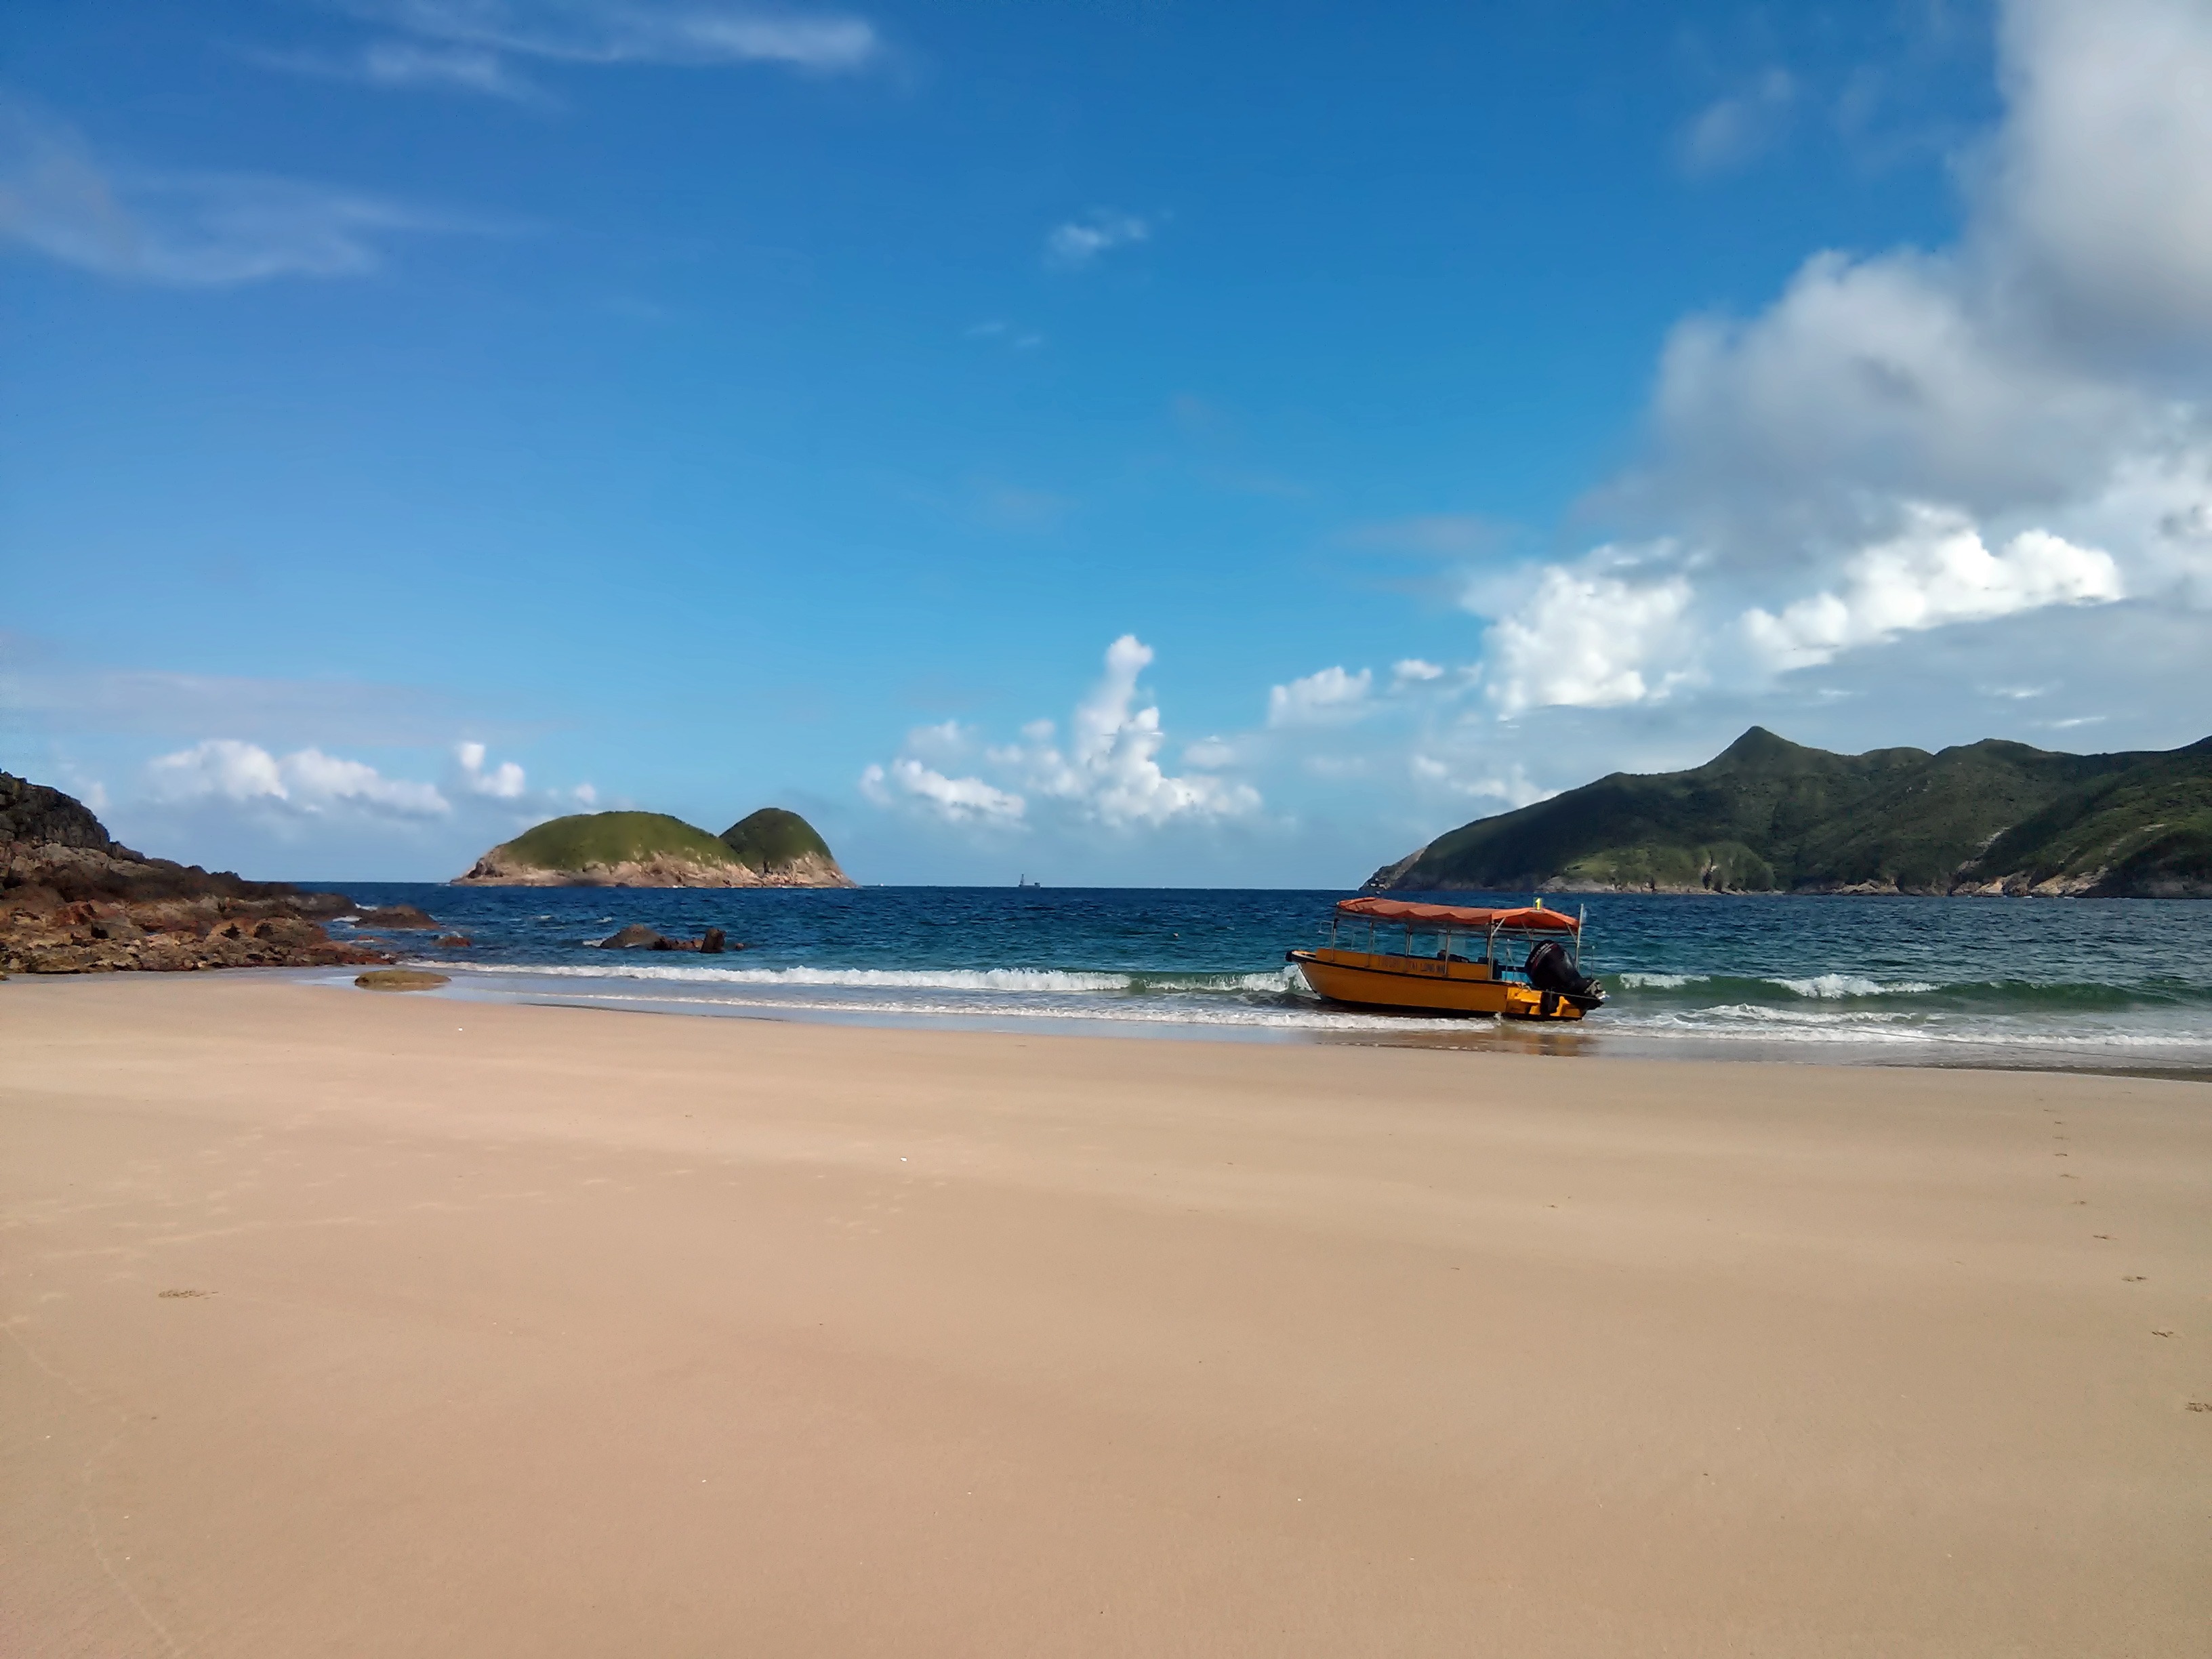
beach, landscape, sea, coast, water, sand, ocean, sky, boat, shore, vacation, scenic, bay, body of water, waves, clouds, mountains, caribbean, china, cape, sai kung, wind wave